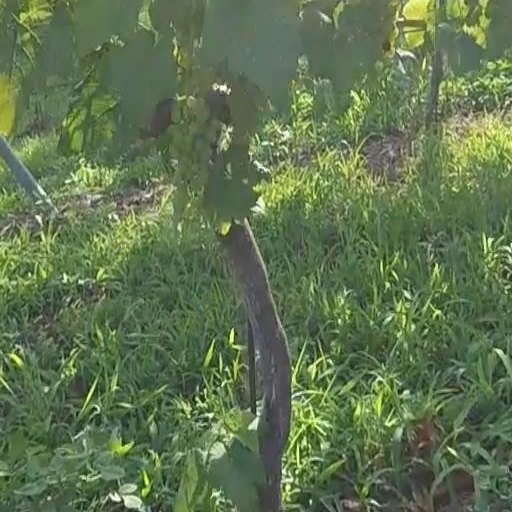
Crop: grape